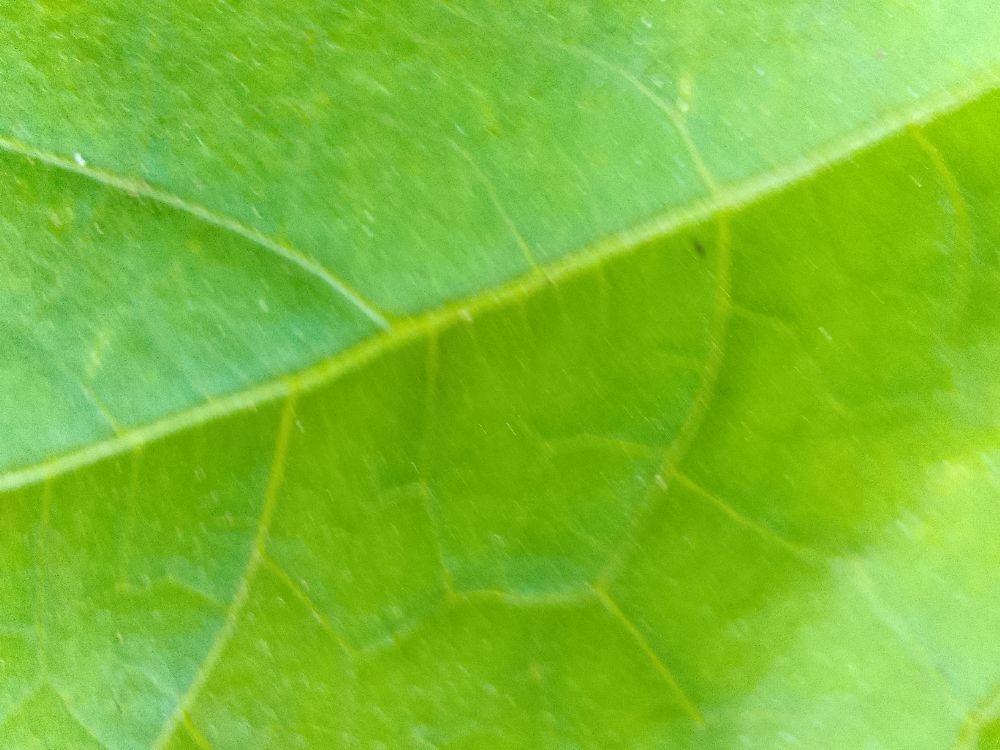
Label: healthy